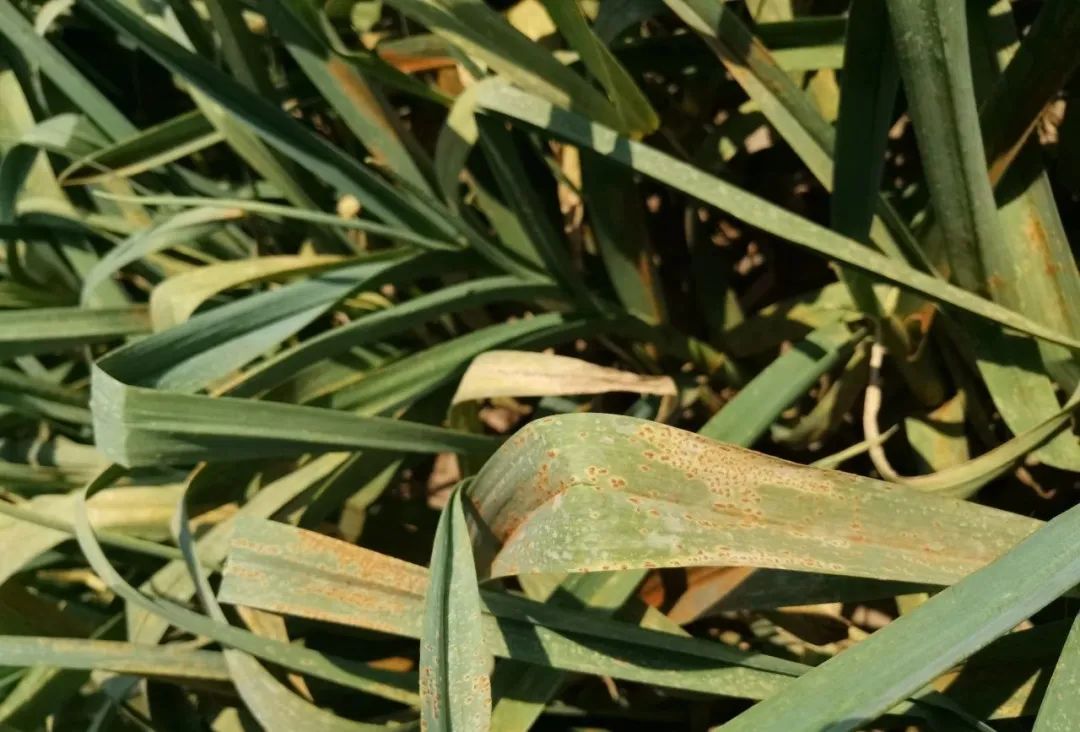
Plant: Garlic
Disease: garlic rust